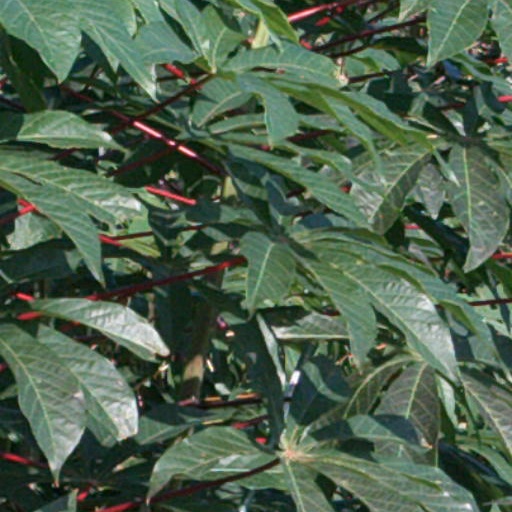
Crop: cassava